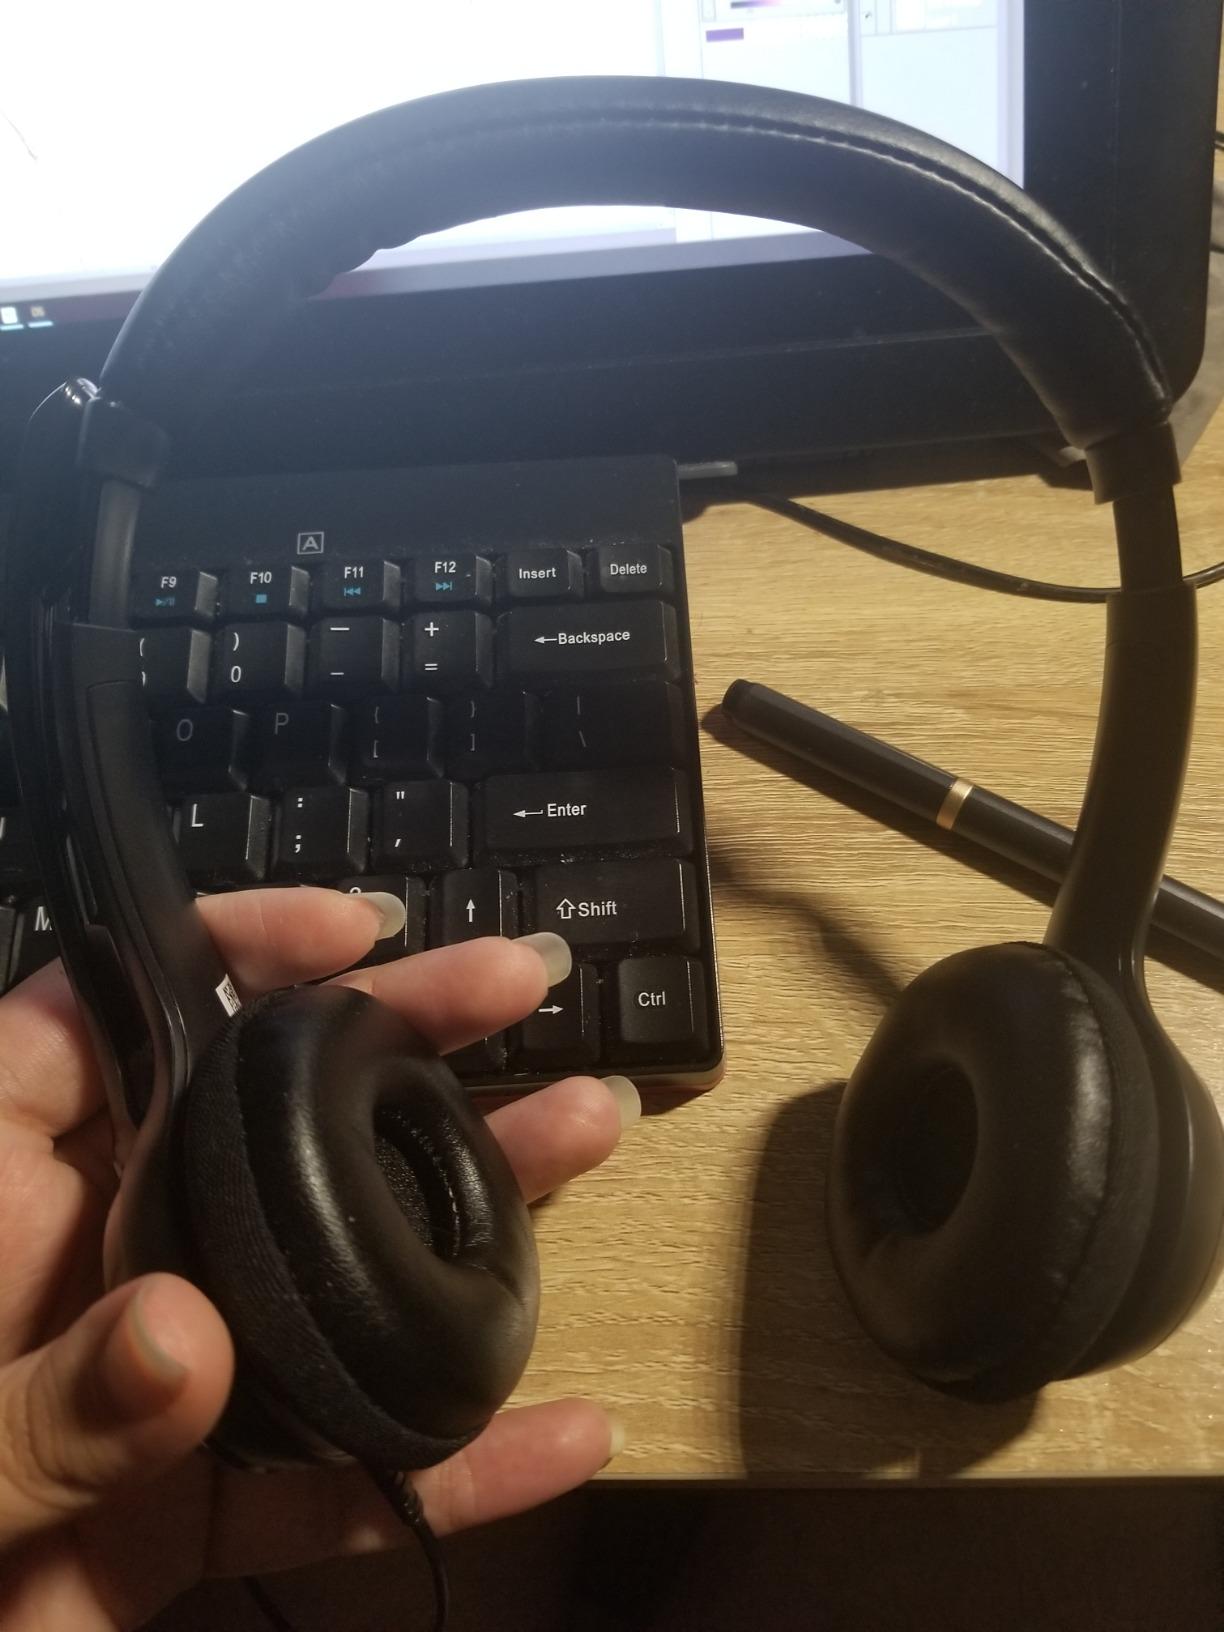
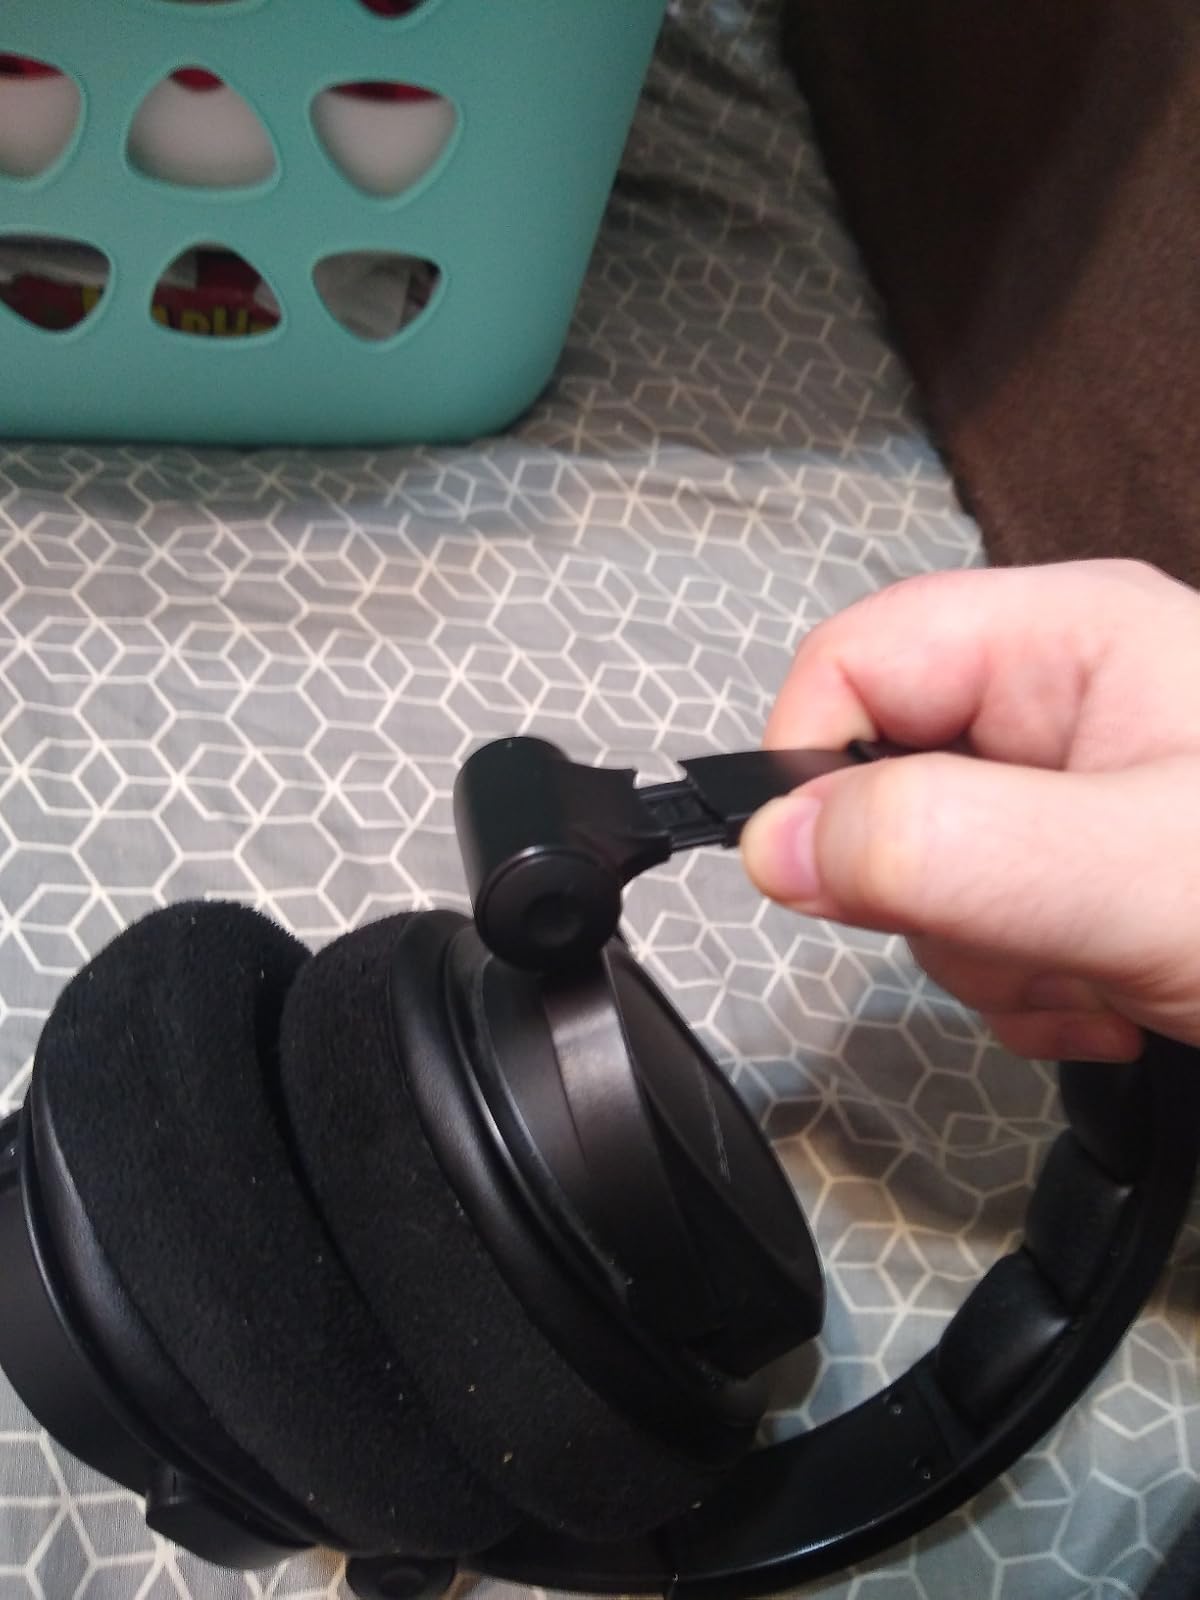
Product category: headphones
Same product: no